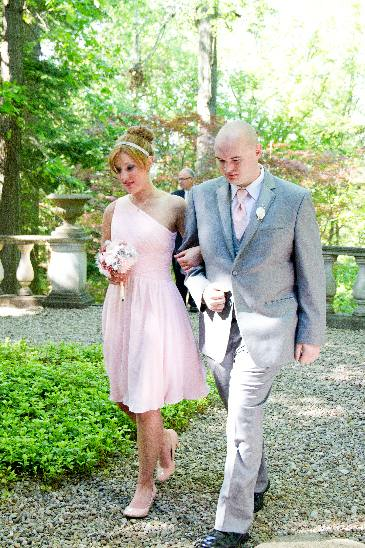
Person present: Yes